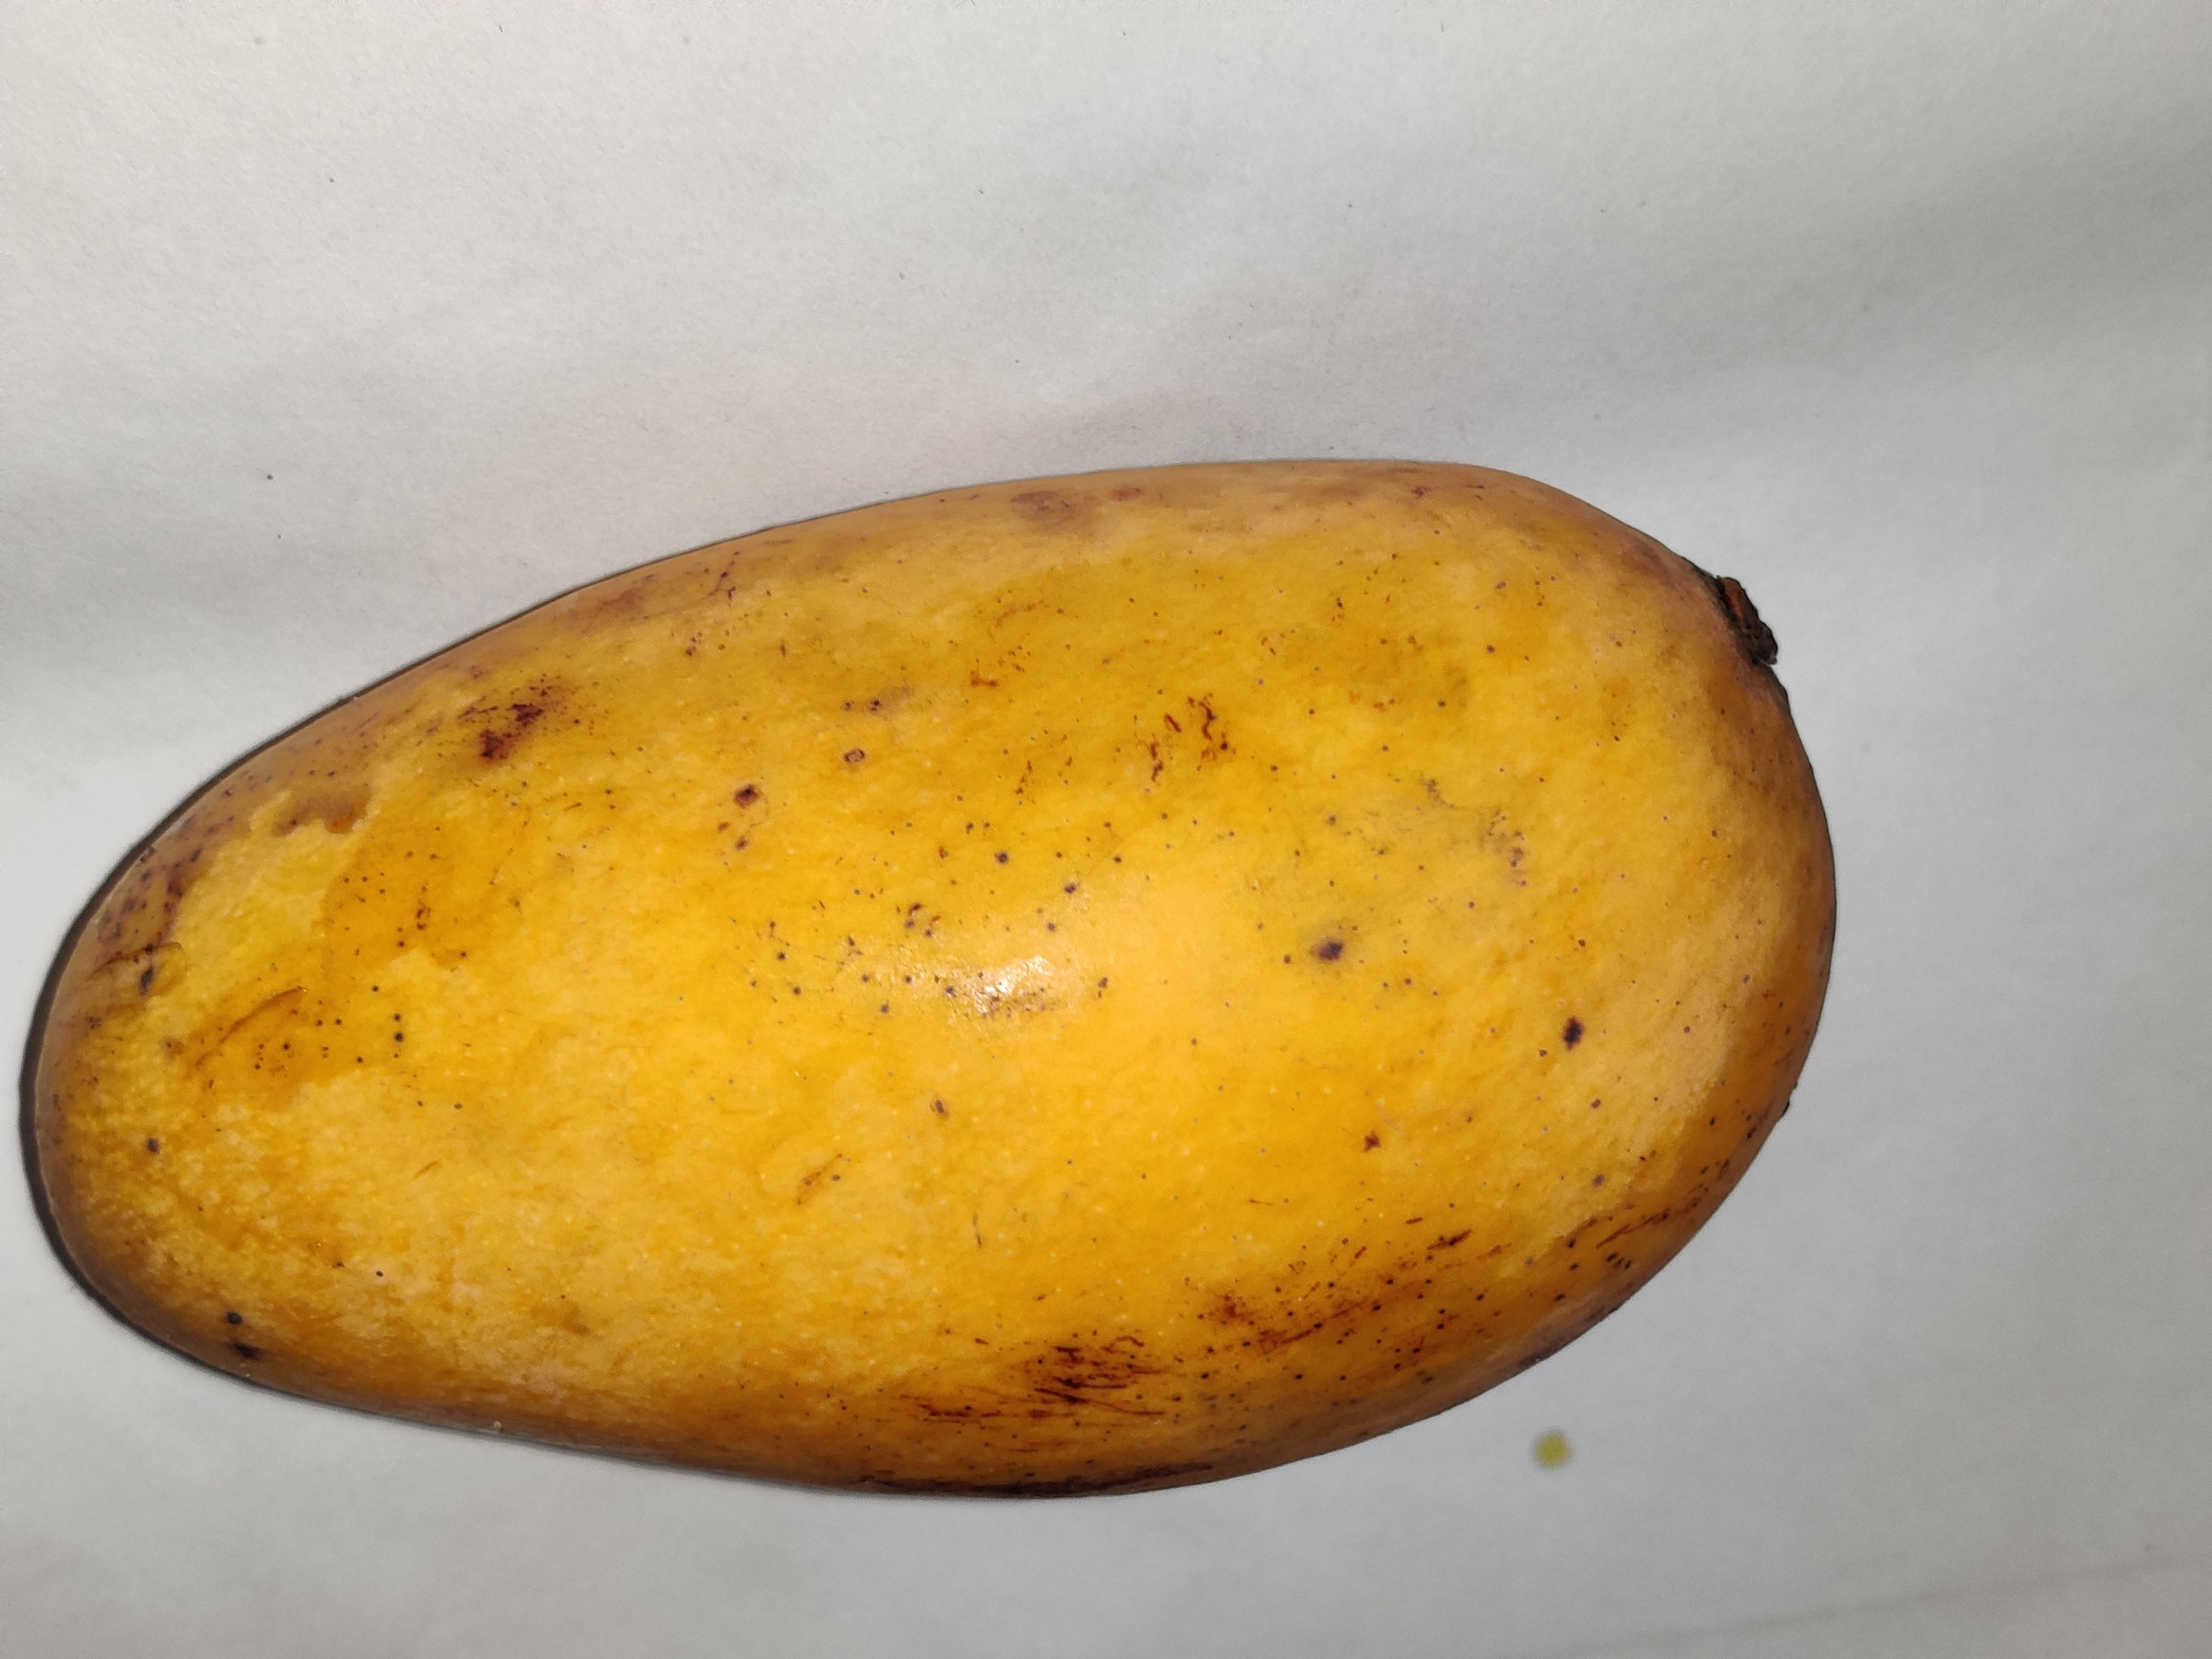
Fruit: mango
Grade: 2nd-grade